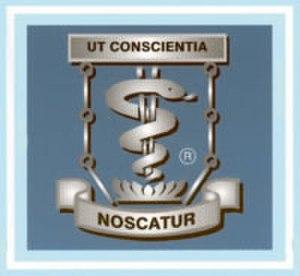
Logo de la Sophrologie Caycédienne
La sophrologie créée en 1960 par le neuropsychiatre Alfonso Caycedo, est définie par son créateur comme une « nouvelle école scientifique qui étudie les modifications de la conscience humaine ». Les sources d'inspiration de la sophrologie sont multiples : l'hypnose, la phénoménologie, la relaxation progressive d'Edmund Jacobson, le training autogène de Schultz, ainsi que le yoga, la méditation zen, tibétaine, et le toumo.